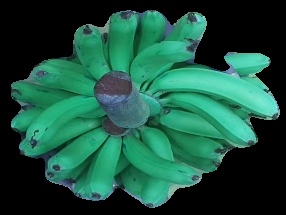
Variety: pachbale
Grade: grade3